Stadsaal Caves

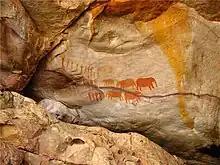
San rock paintings of human figures and elephants located in an overhang near the Stadsaal Caves

San rock art depicting human figures and elephants is located in an overhang near the Stadsaal Caves. Cederberg rock art is believed to range between 8000 years old and 100 to 200 years old.